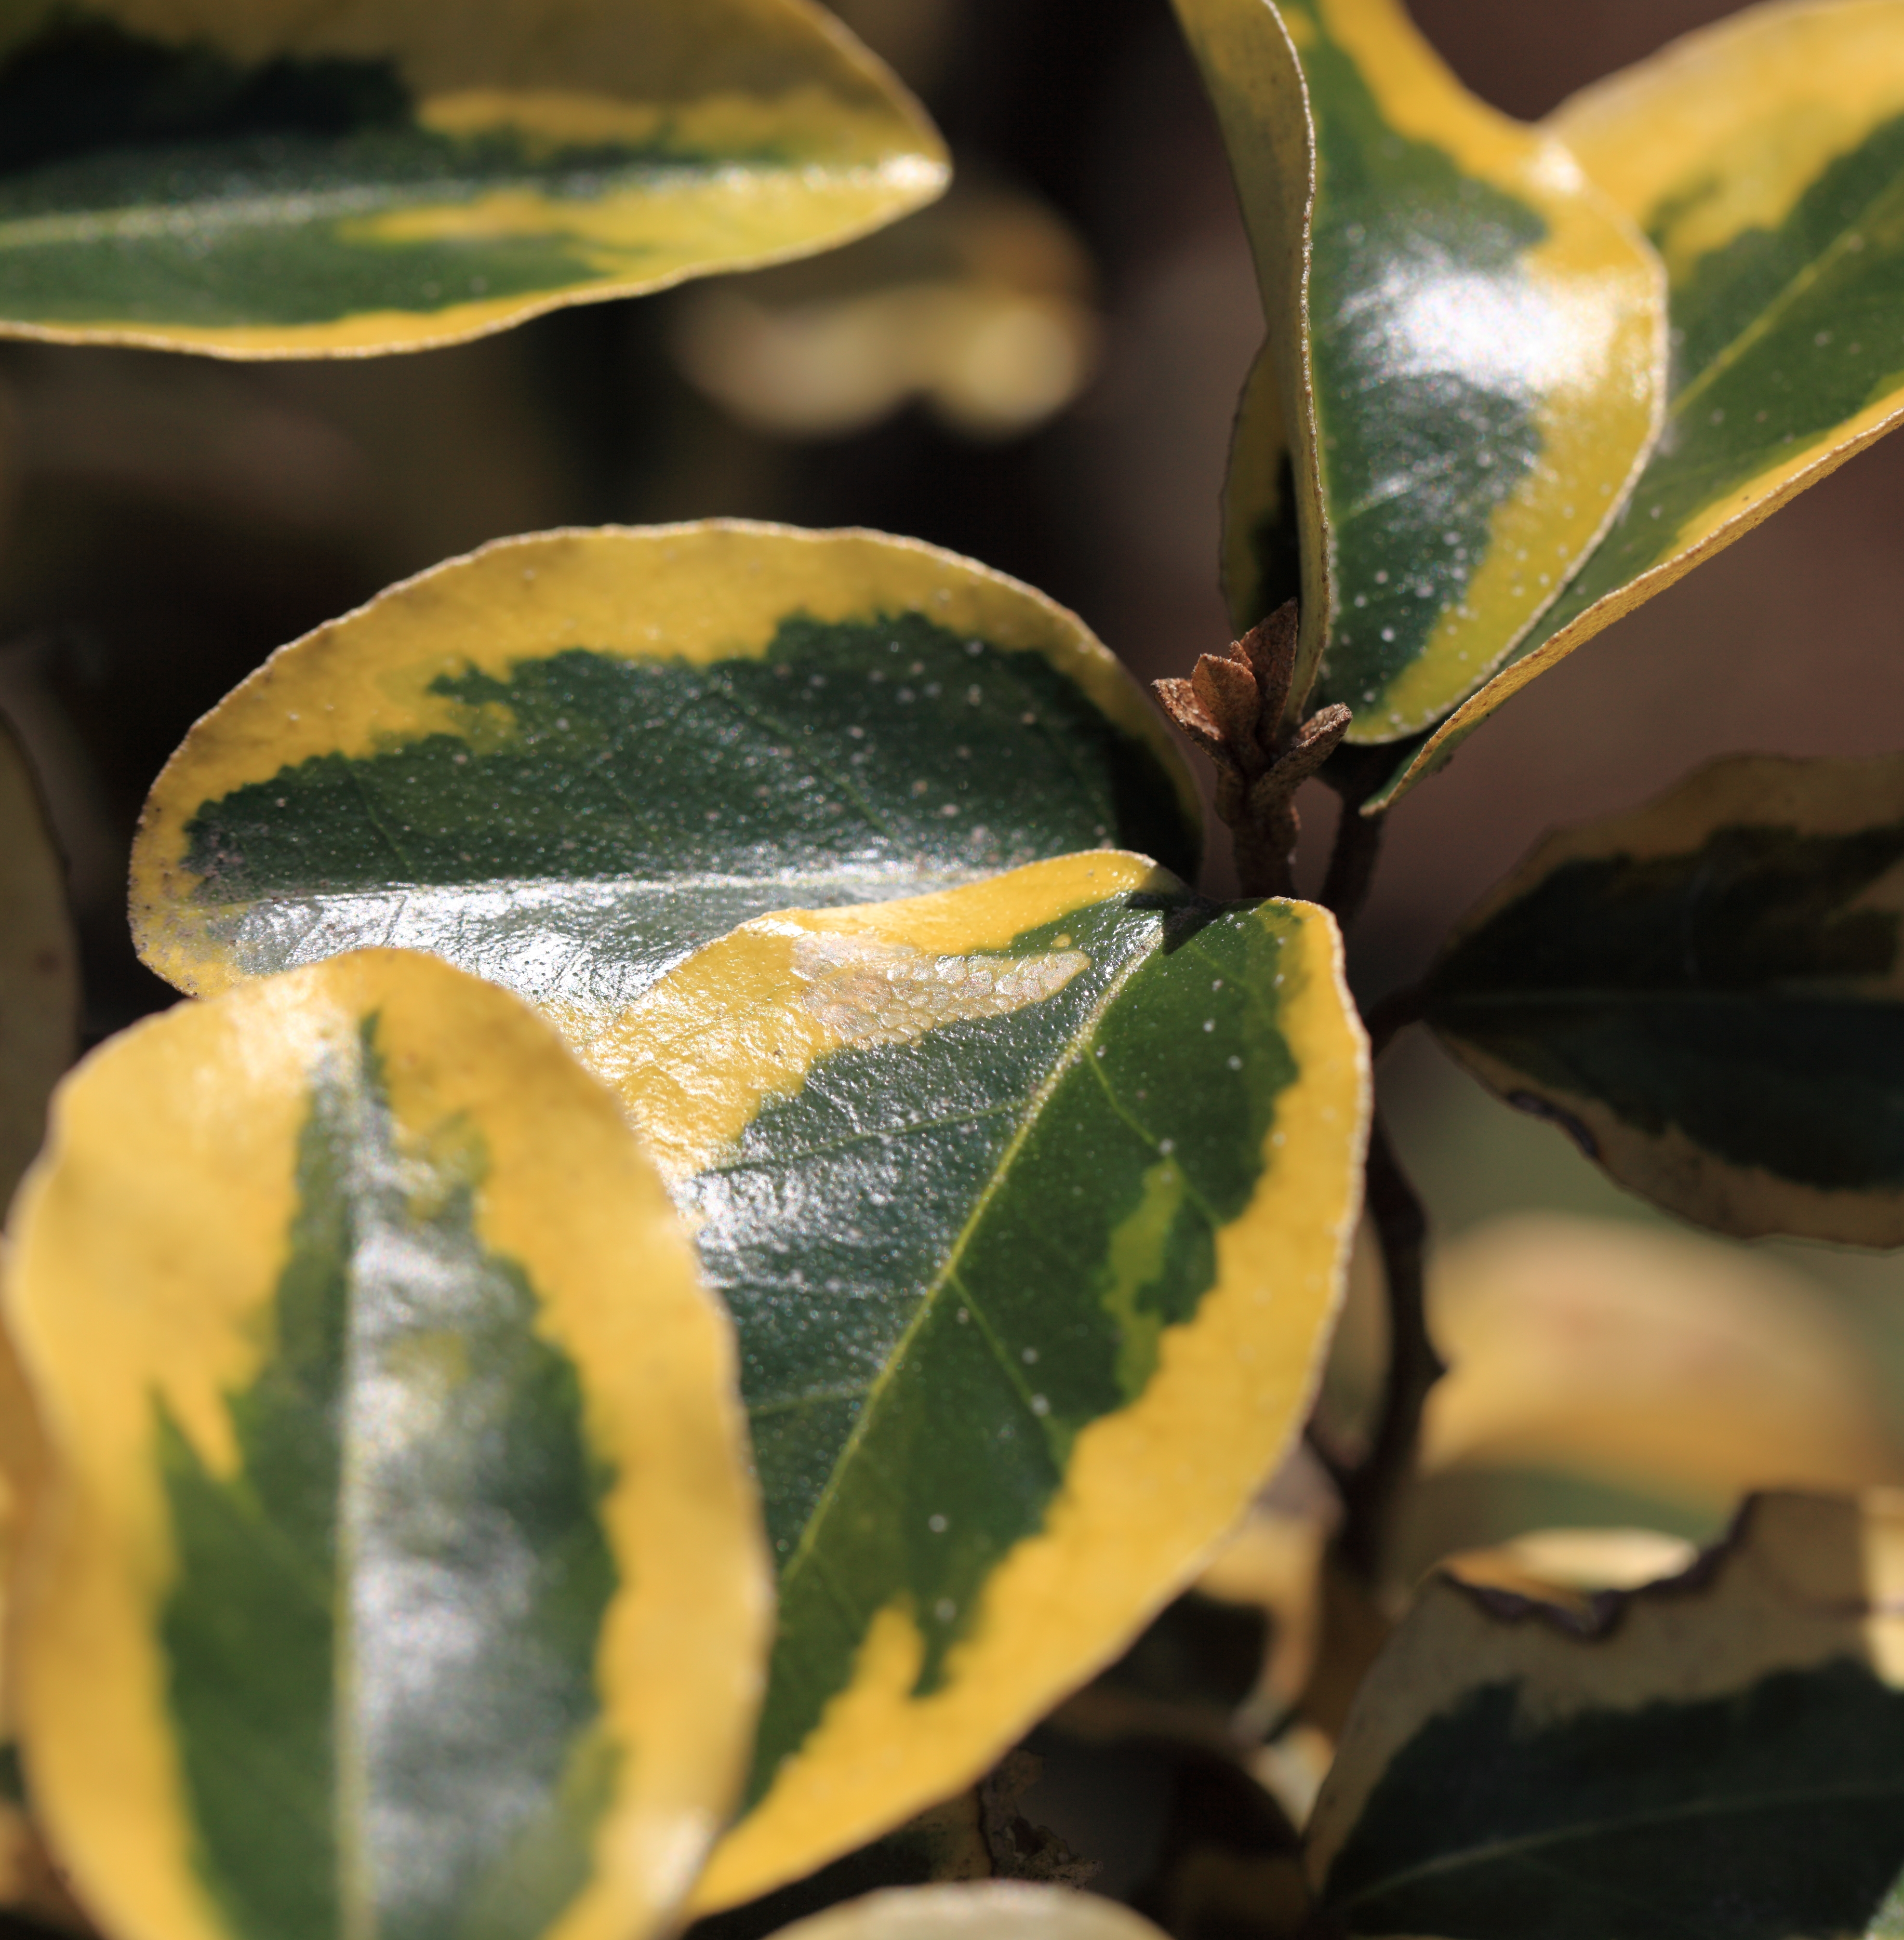
nature, plant, photography, fruit, leaf, flower, food, green, high, produce, autumn, botany, yellow, flora, close up, 5d, hires, markii, hi, res, resolution, saitama, kawaguchi, citrus, macro photography, flowering plant, land plant